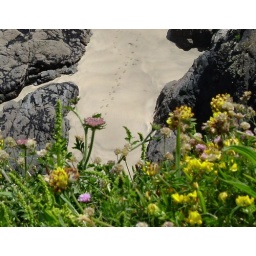
High depth of field from top of cliff to footprints in the sand